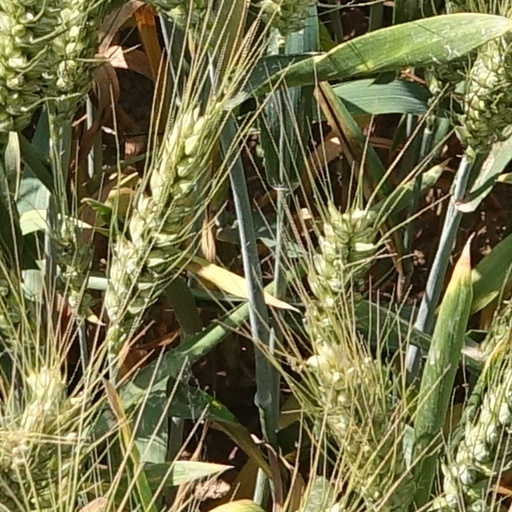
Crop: wheat